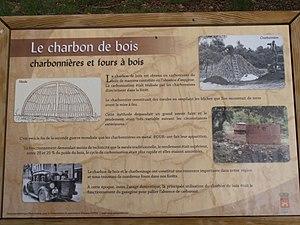
Var, Ampus, Panneau signalétique du sentier de randonnées Notre-Dame-du-Plan Le charbon de bois, charbonnières et fours à bois
La Ferme « Bastide Le Colombier », située dans la commune d’Ampus dans le Var se trouve à proximité de la chapelle Notre-Dame de Spéluque dont l’origine remonte au Xᵉ siècle. L'ensemble fut un prieuré de l'abbaye de Lérins jusqu'à la révolution.